Warped Tour

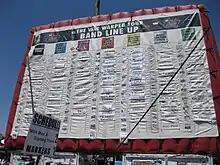
The performance schedule for the August 10, 2010 stop in Chula Vista, California, giving stages and set times for each act. Set times were determined on the day of the show and were posted for attendees on a large inflatable board.

Band performance times and sets were posted on an inflatable installation and were available in print for purchase from an on-site information stand.